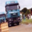
Label: truck